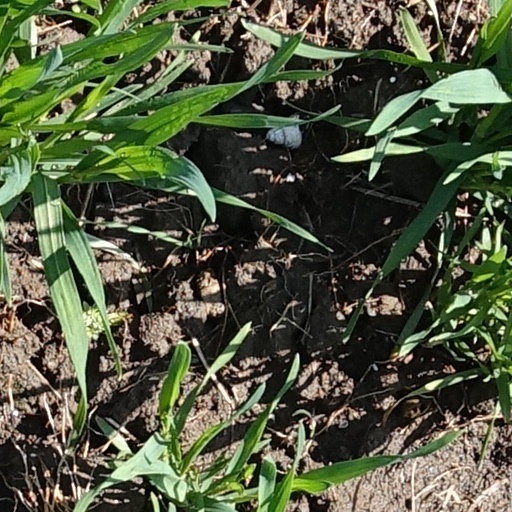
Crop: wheat